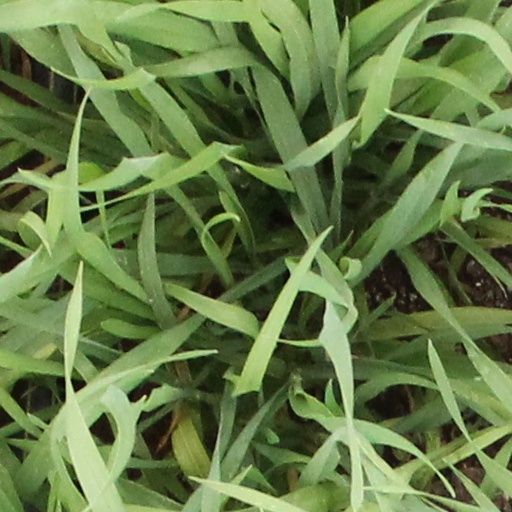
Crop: wheat